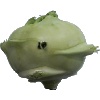
Label: Kohlrabi 1